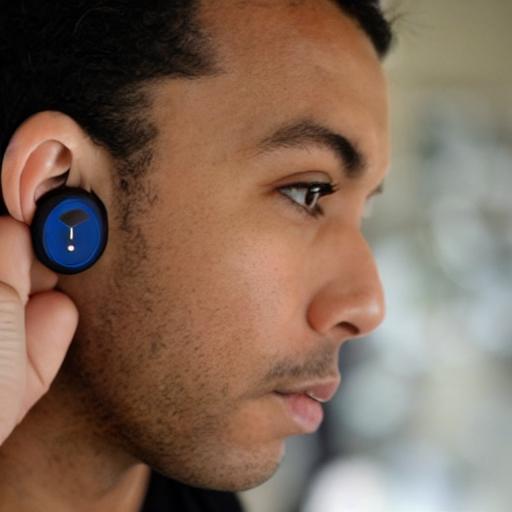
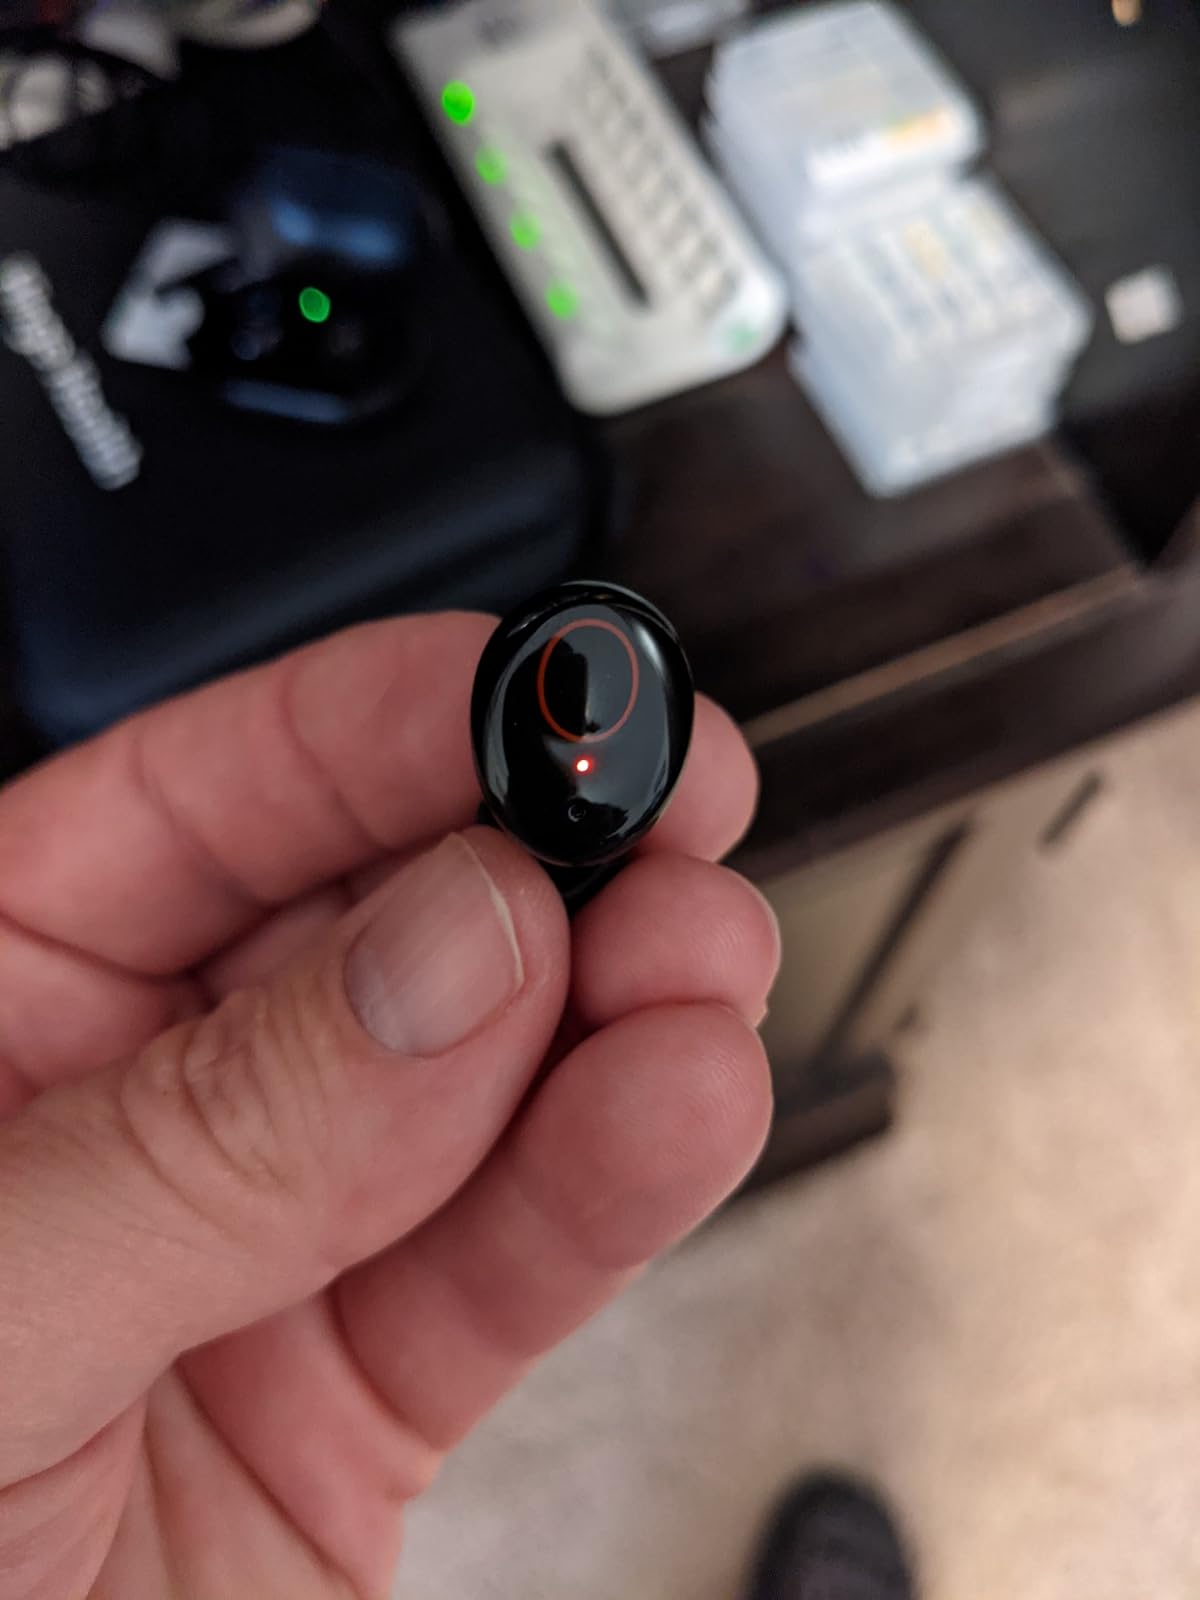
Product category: earbuds
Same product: no